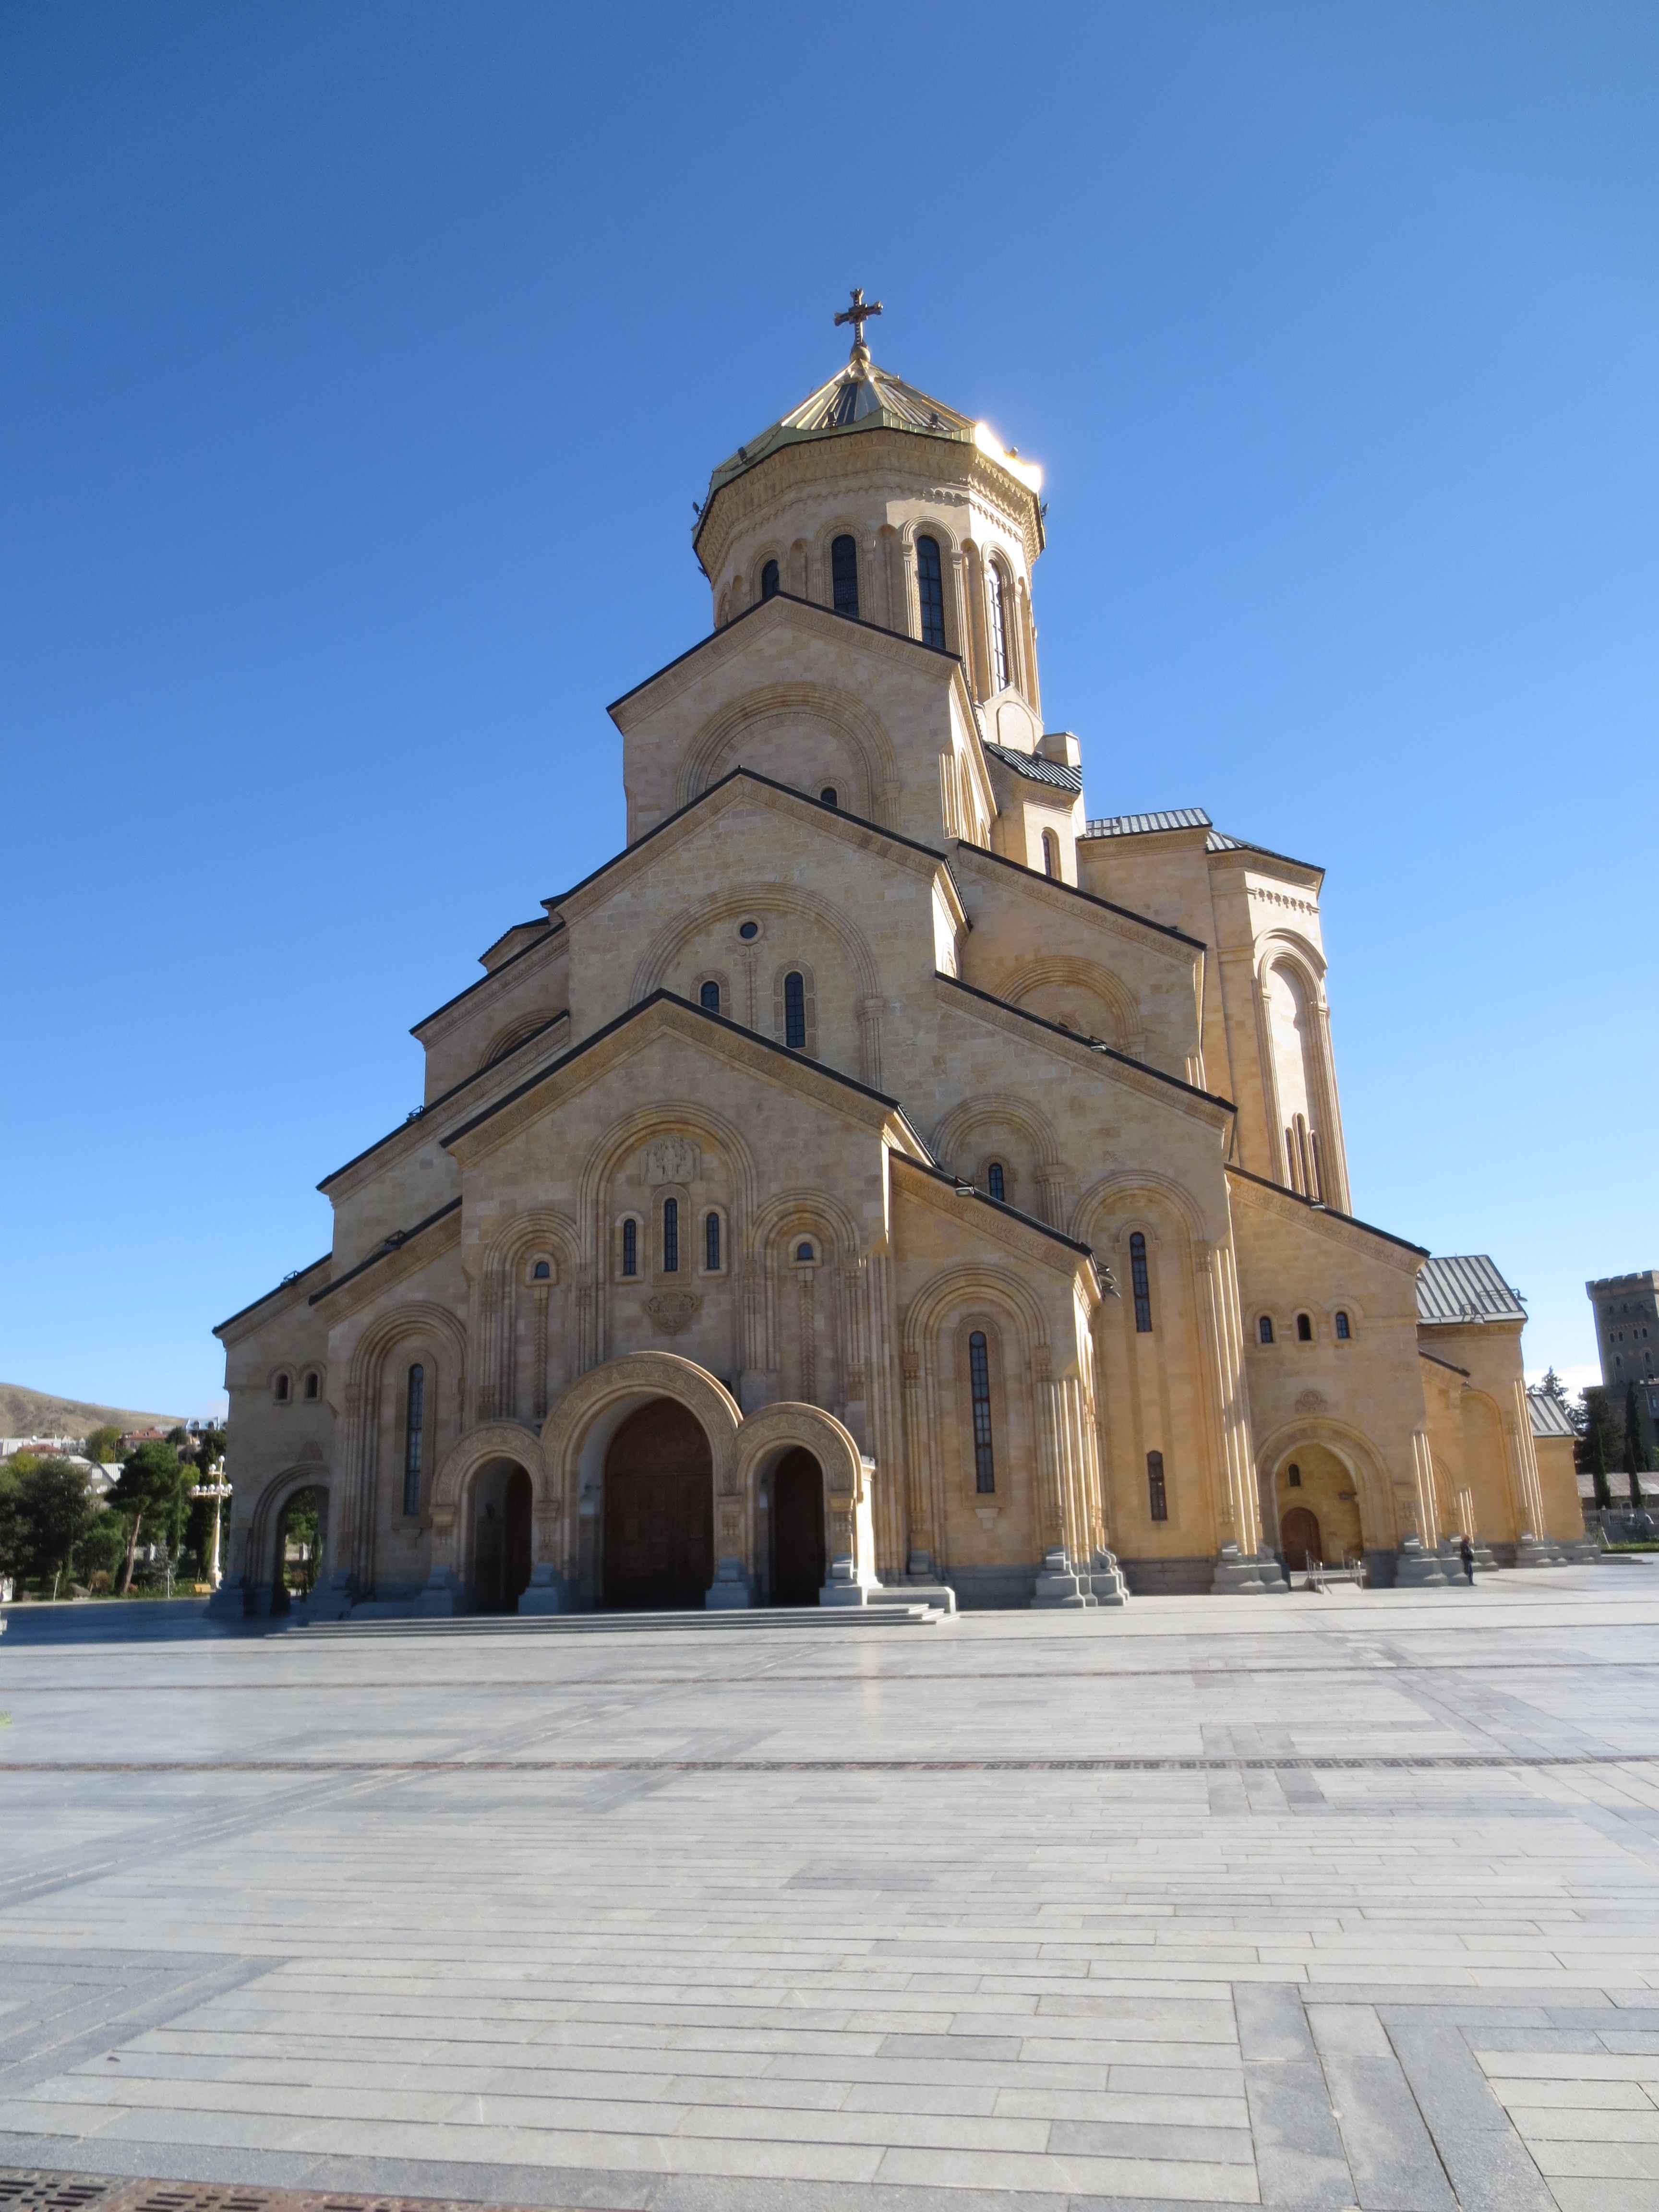
building, tower, landmark, facade, church, cathedral, chapel, place of worship, bell tower, monastery, georgia, tbilisi, orthodox, basilica, georgian, caucasus, historic site, ancient history, spanish missions in california, sameba, sameba cathederal